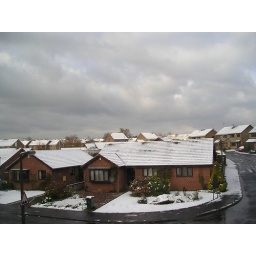
Out the bedroom window, slightly to the left; the house that's pretty much in front of ours.